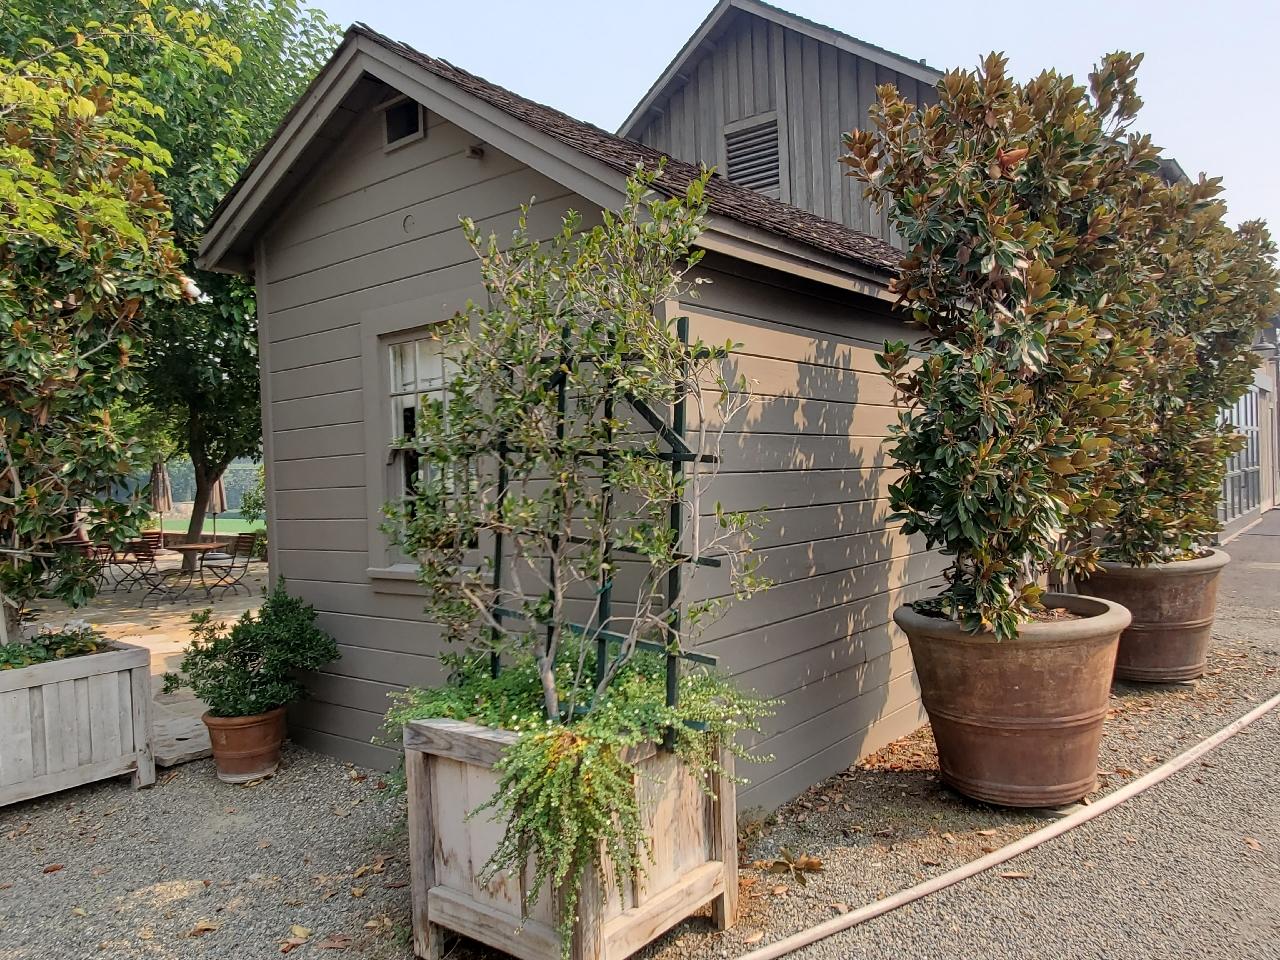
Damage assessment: no_damage